Bashir Abdi

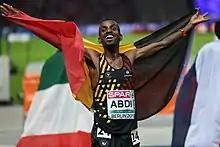
Abdi took silver for the 10,000 m at the 2018 European Athletics Championships in Berlin.

In 2021, Abdi was second behind Farah at the Djibouti International Half Marathon with a time of 1:03:11. He then placed second at the European 10,000 m Cup in Birmingham in a new personal best of 27:24.41. This performance qualified him for the 10,000 m event at the delayed 2020 Tokyo Olympics. He focused on the marathon at the Games, however, winning the bronze medal and the first medal for Belgium in the Olympic marathon event since Karel Lismont’s medal 45 years ago. The finish of the marathon provided one of the most enduring images of the 2024 Summer Olympics as Abdi's good friend, Dutch athlete and silver medal winner Abdi Nageeye, also of Somali descent, cheered and encouraged his exhausted Belgian training partner to stay with him as they battled for the medals with Kenya's Lawrence Cherono. In October, Abdi won the rescheduled Rotterdam Marathon, setting a European record with a time of 2:03:36.